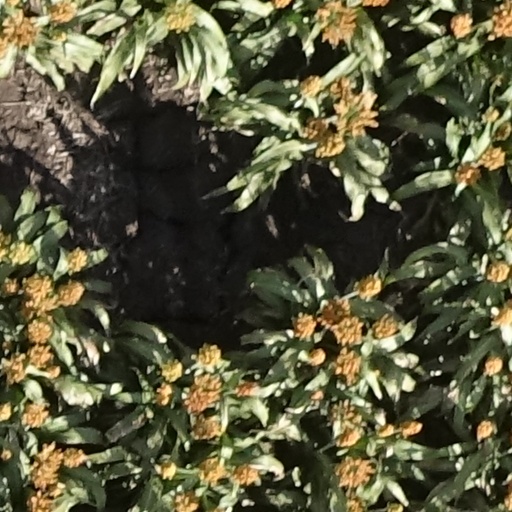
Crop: sorghum